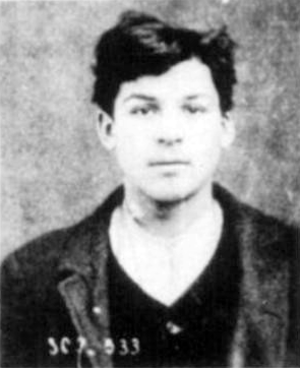
Octave Albert Garnier dit « Le Terrassier » est un membre fondateur de la bande à Bonnot et proche des milieux anarchistes.
Cette page présente les membres de la Bande à Bonnot, qui était un groupe anarchiste criminel français qui a opéré en France et en Belgique durant la Belle Époque, de 1911 à 1912.